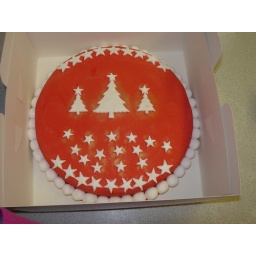
Christmas Cake for a customer. Traditional Christmas fruit cake covered in sugar paste and decorated with sparkle